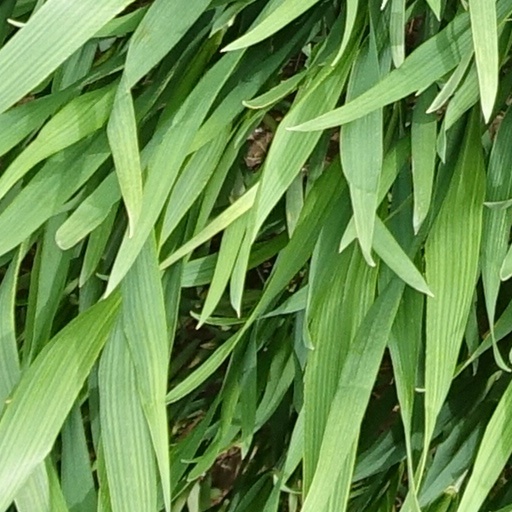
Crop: wheat